Mean Creek

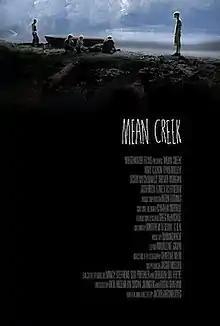
Theatrical release poster

Mean Creek is a 2004 American coming-of-age psychological drama film written and directed by Jacob Aaron Estes and starring Rory Culkin, Ryan Kelley, Scott Mechlowicz, Trevor Morgan, Josh Peck, and Carly Schroeder. The film is about a group of teenagers in a small Oregon town who devise a plan to get revenge on an overweight, troubled bully during a boating trip. When their plan goes too far, they have to face unexpected consequences. It was produced by Susan Johnson, Rick Rosenthal, and Hagai Shaham.